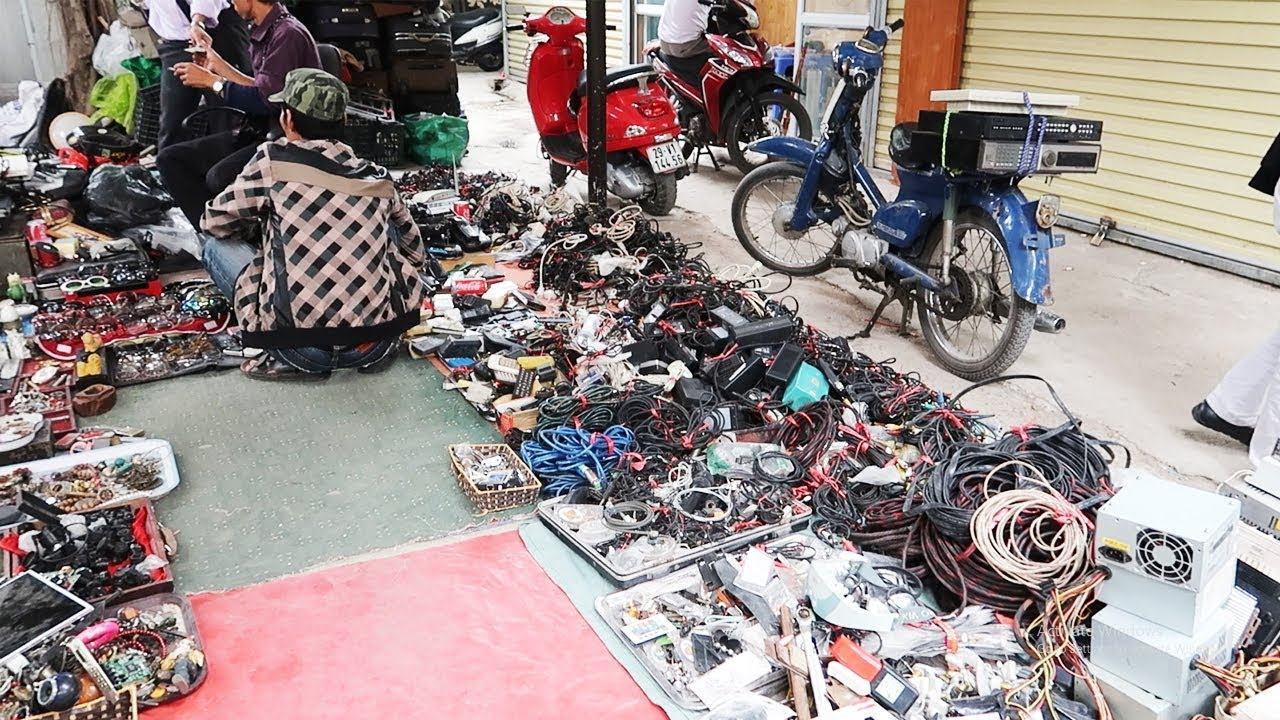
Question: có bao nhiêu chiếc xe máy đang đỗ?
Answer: có ba chiếc xe máy đang đỗ